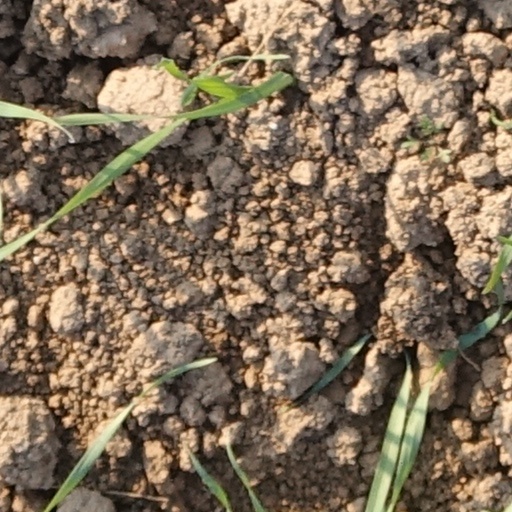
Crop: wheat